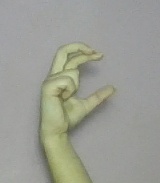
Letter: thal